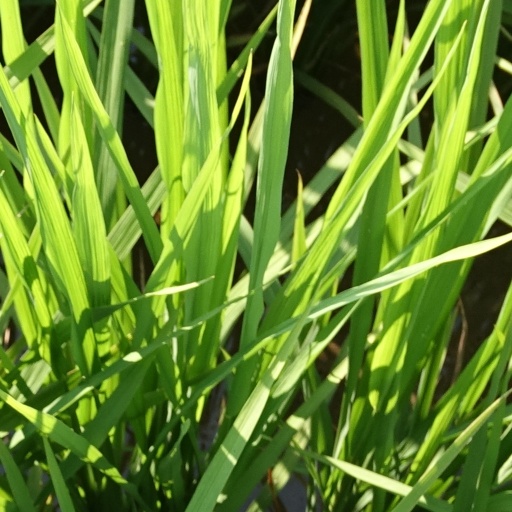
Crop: rice